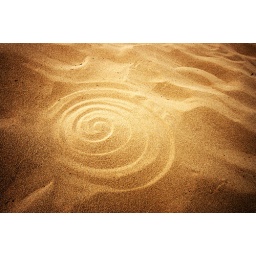
Weird sand circles found while walking along Sand Dunes National Park in Oregon Nation Park.